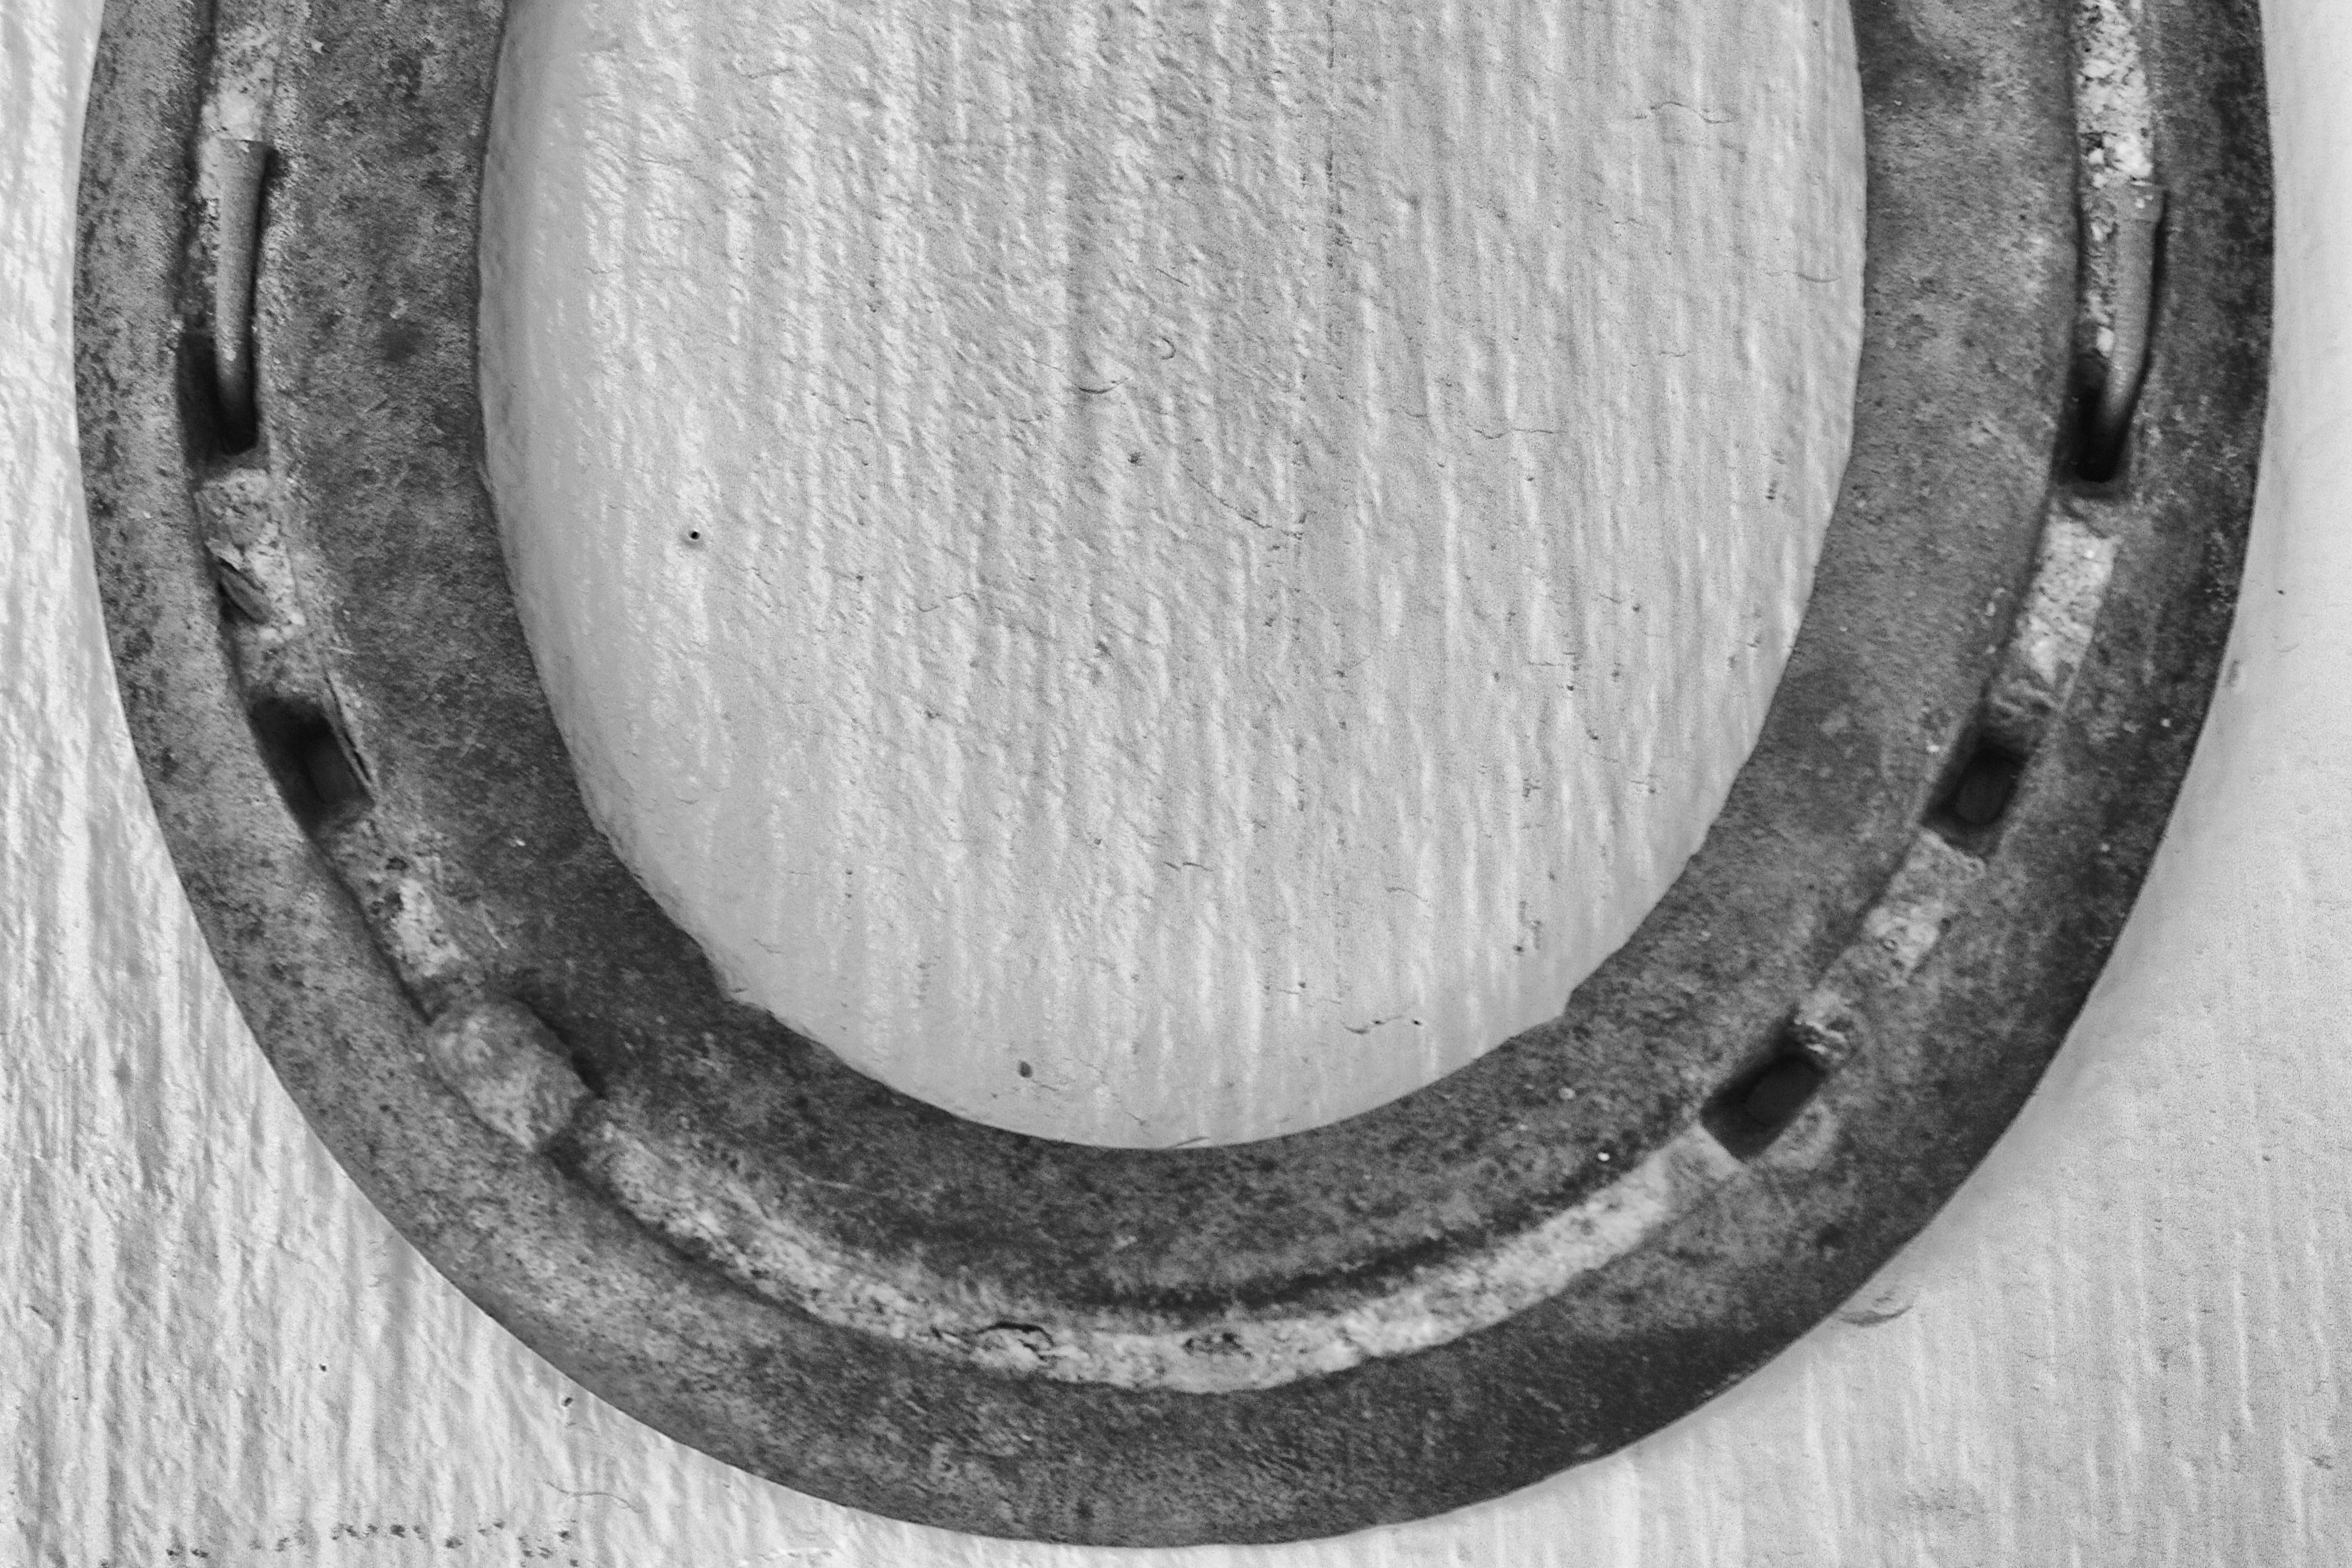
wood, wheel, number, tire, circle, bw, shape, man made object, automotive tire